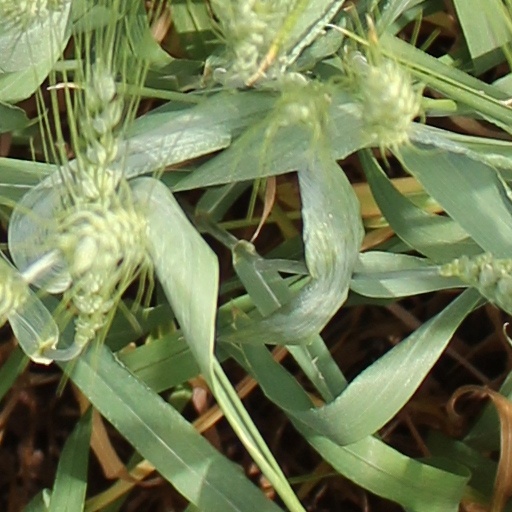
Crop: wheat